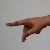
The image shows a hand gesture representing the letter 'P' in Indian Sign Language.